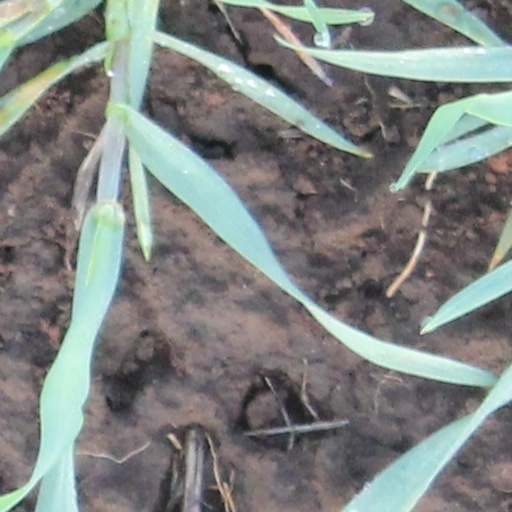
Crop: wheat